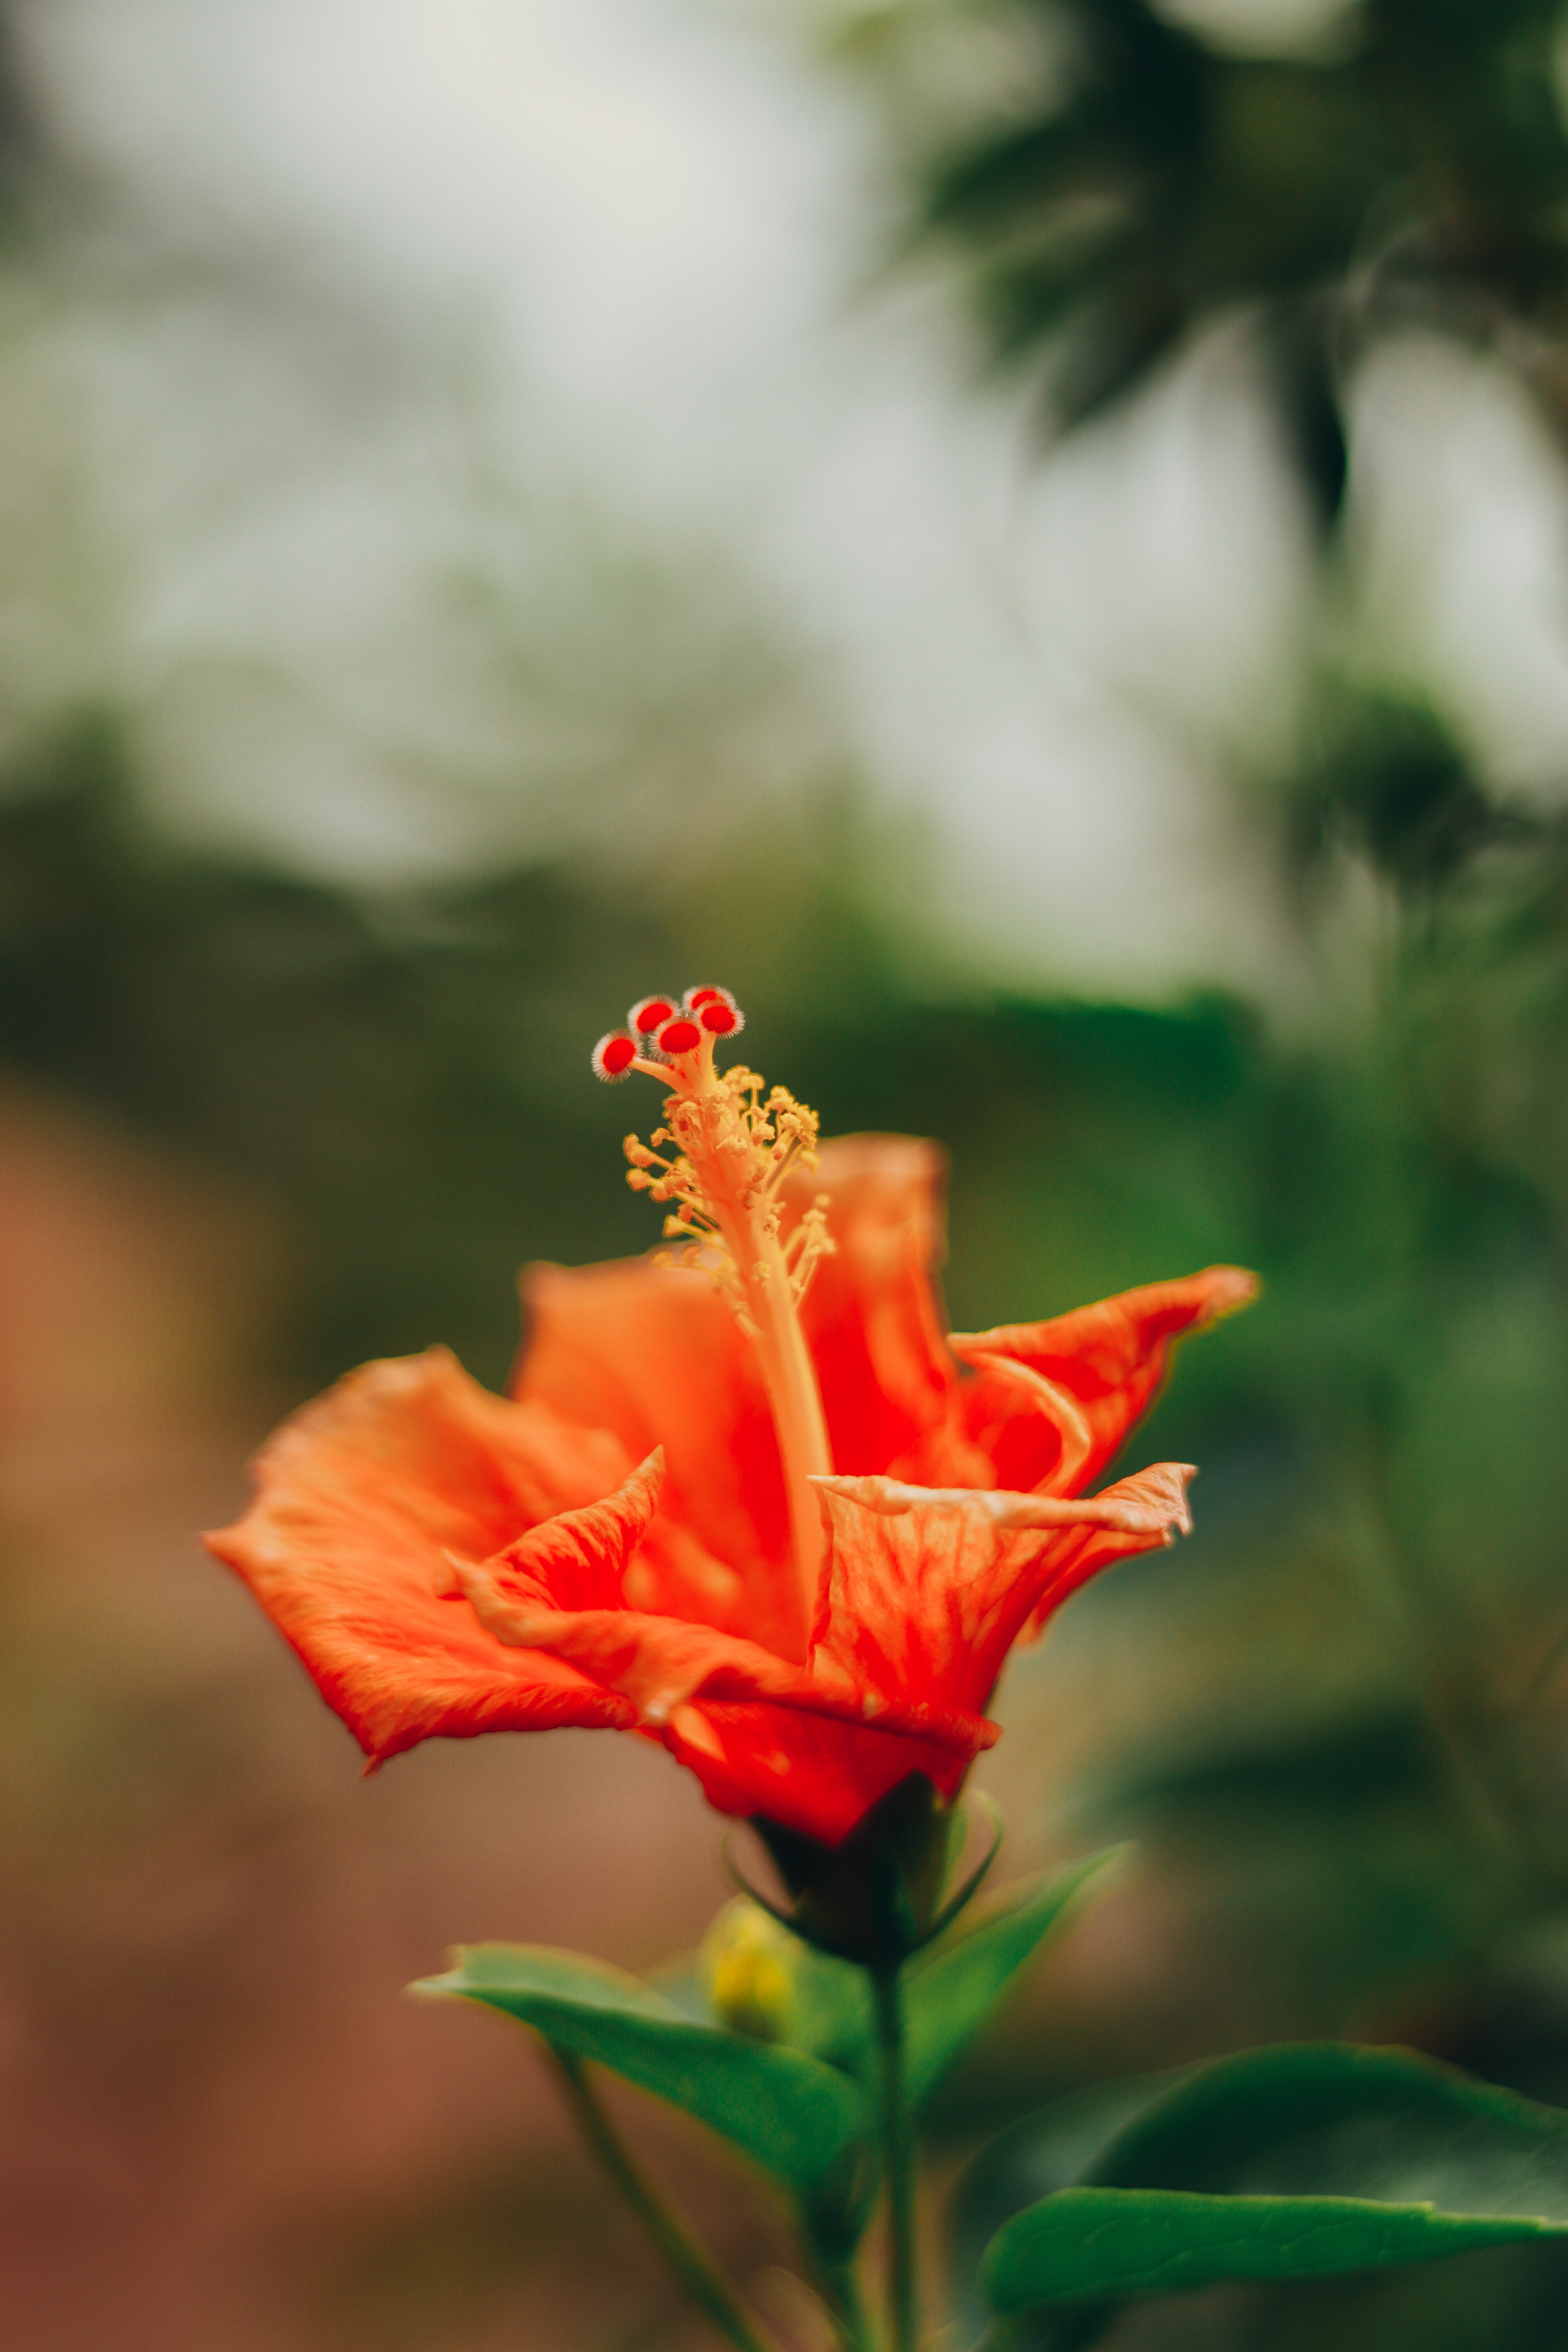
natural, flower, plant, petal, terrestrial plant, flowering plant, Pedicel, herbaceous plant, macro photography, annual plant, wildflower, pollen, peach, plant stem, grass, coquelicot, lily family, malvales, natural landscape, lily, western red lily